The Spirits of Love

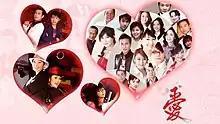

The Spirits of Love, also known as Love, is a Taiwanese Hokkien television drama that aired on Formosa Television in Taiwan from 21 November 2006 to 31 May 2010. It stars Chen Meifeng, Wang Shih-hsien, Fon Cin & Chiang Tsu-ping. The show has five theme songs including Wu Bai & China Blue's 1995 hit "Love You Ten Thousand Years" (愛你一萬年). It aired in Taiwan every weeknight at prime time (20:00) and had a total of 386 episodes.